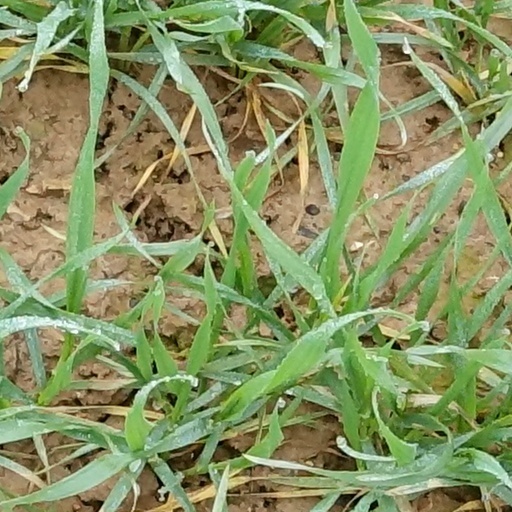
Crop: wheat